Anyone Can Play

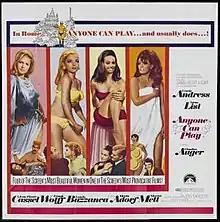
Film poster

Anyone Can Play is a 1968 Italian comedy film directed by Luigi Zampa and starring two Bond girls Ursula Andress and Claudine Auger.